Assassination of George I of Greece

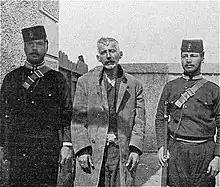

At around 5:15 pm, Schinas shot the king point-blank in the back with a revolver. According to "The New York Times", Schinas had concealed himself and quickly approached to shoot the king. Another account depicts him emerging from a Turkish café named "Pasha Liman", intoxicated and disheveled, and firing at Georges I as he walked by. The bullet struck the king's heart, leading to his collapse. The monarch was then transported by carriage to the nearest military hospital, but he succumbed to his injuries before arrival, at the age of 67.